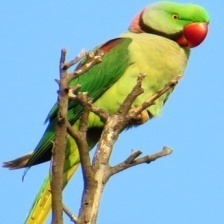
Species: ALEXANDRINE PARAKEET
Scientific name: PSITTACULA EUPATRIA